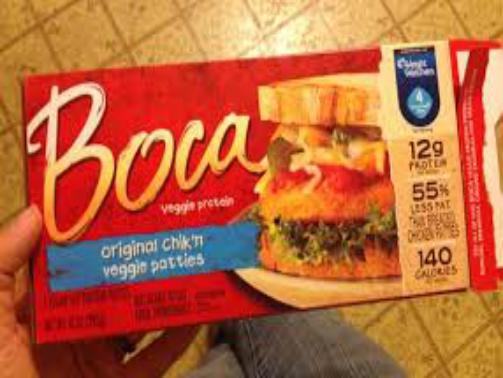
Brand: Boca Burger
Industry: Food